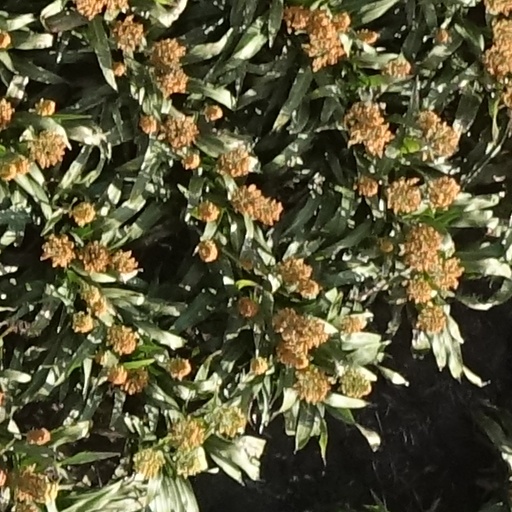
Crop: sorghum